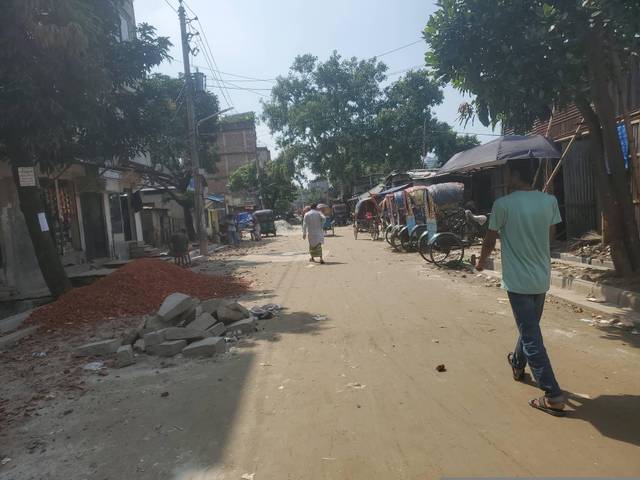
Region: Bangladesh
Coordinates: 23.82, 90.382